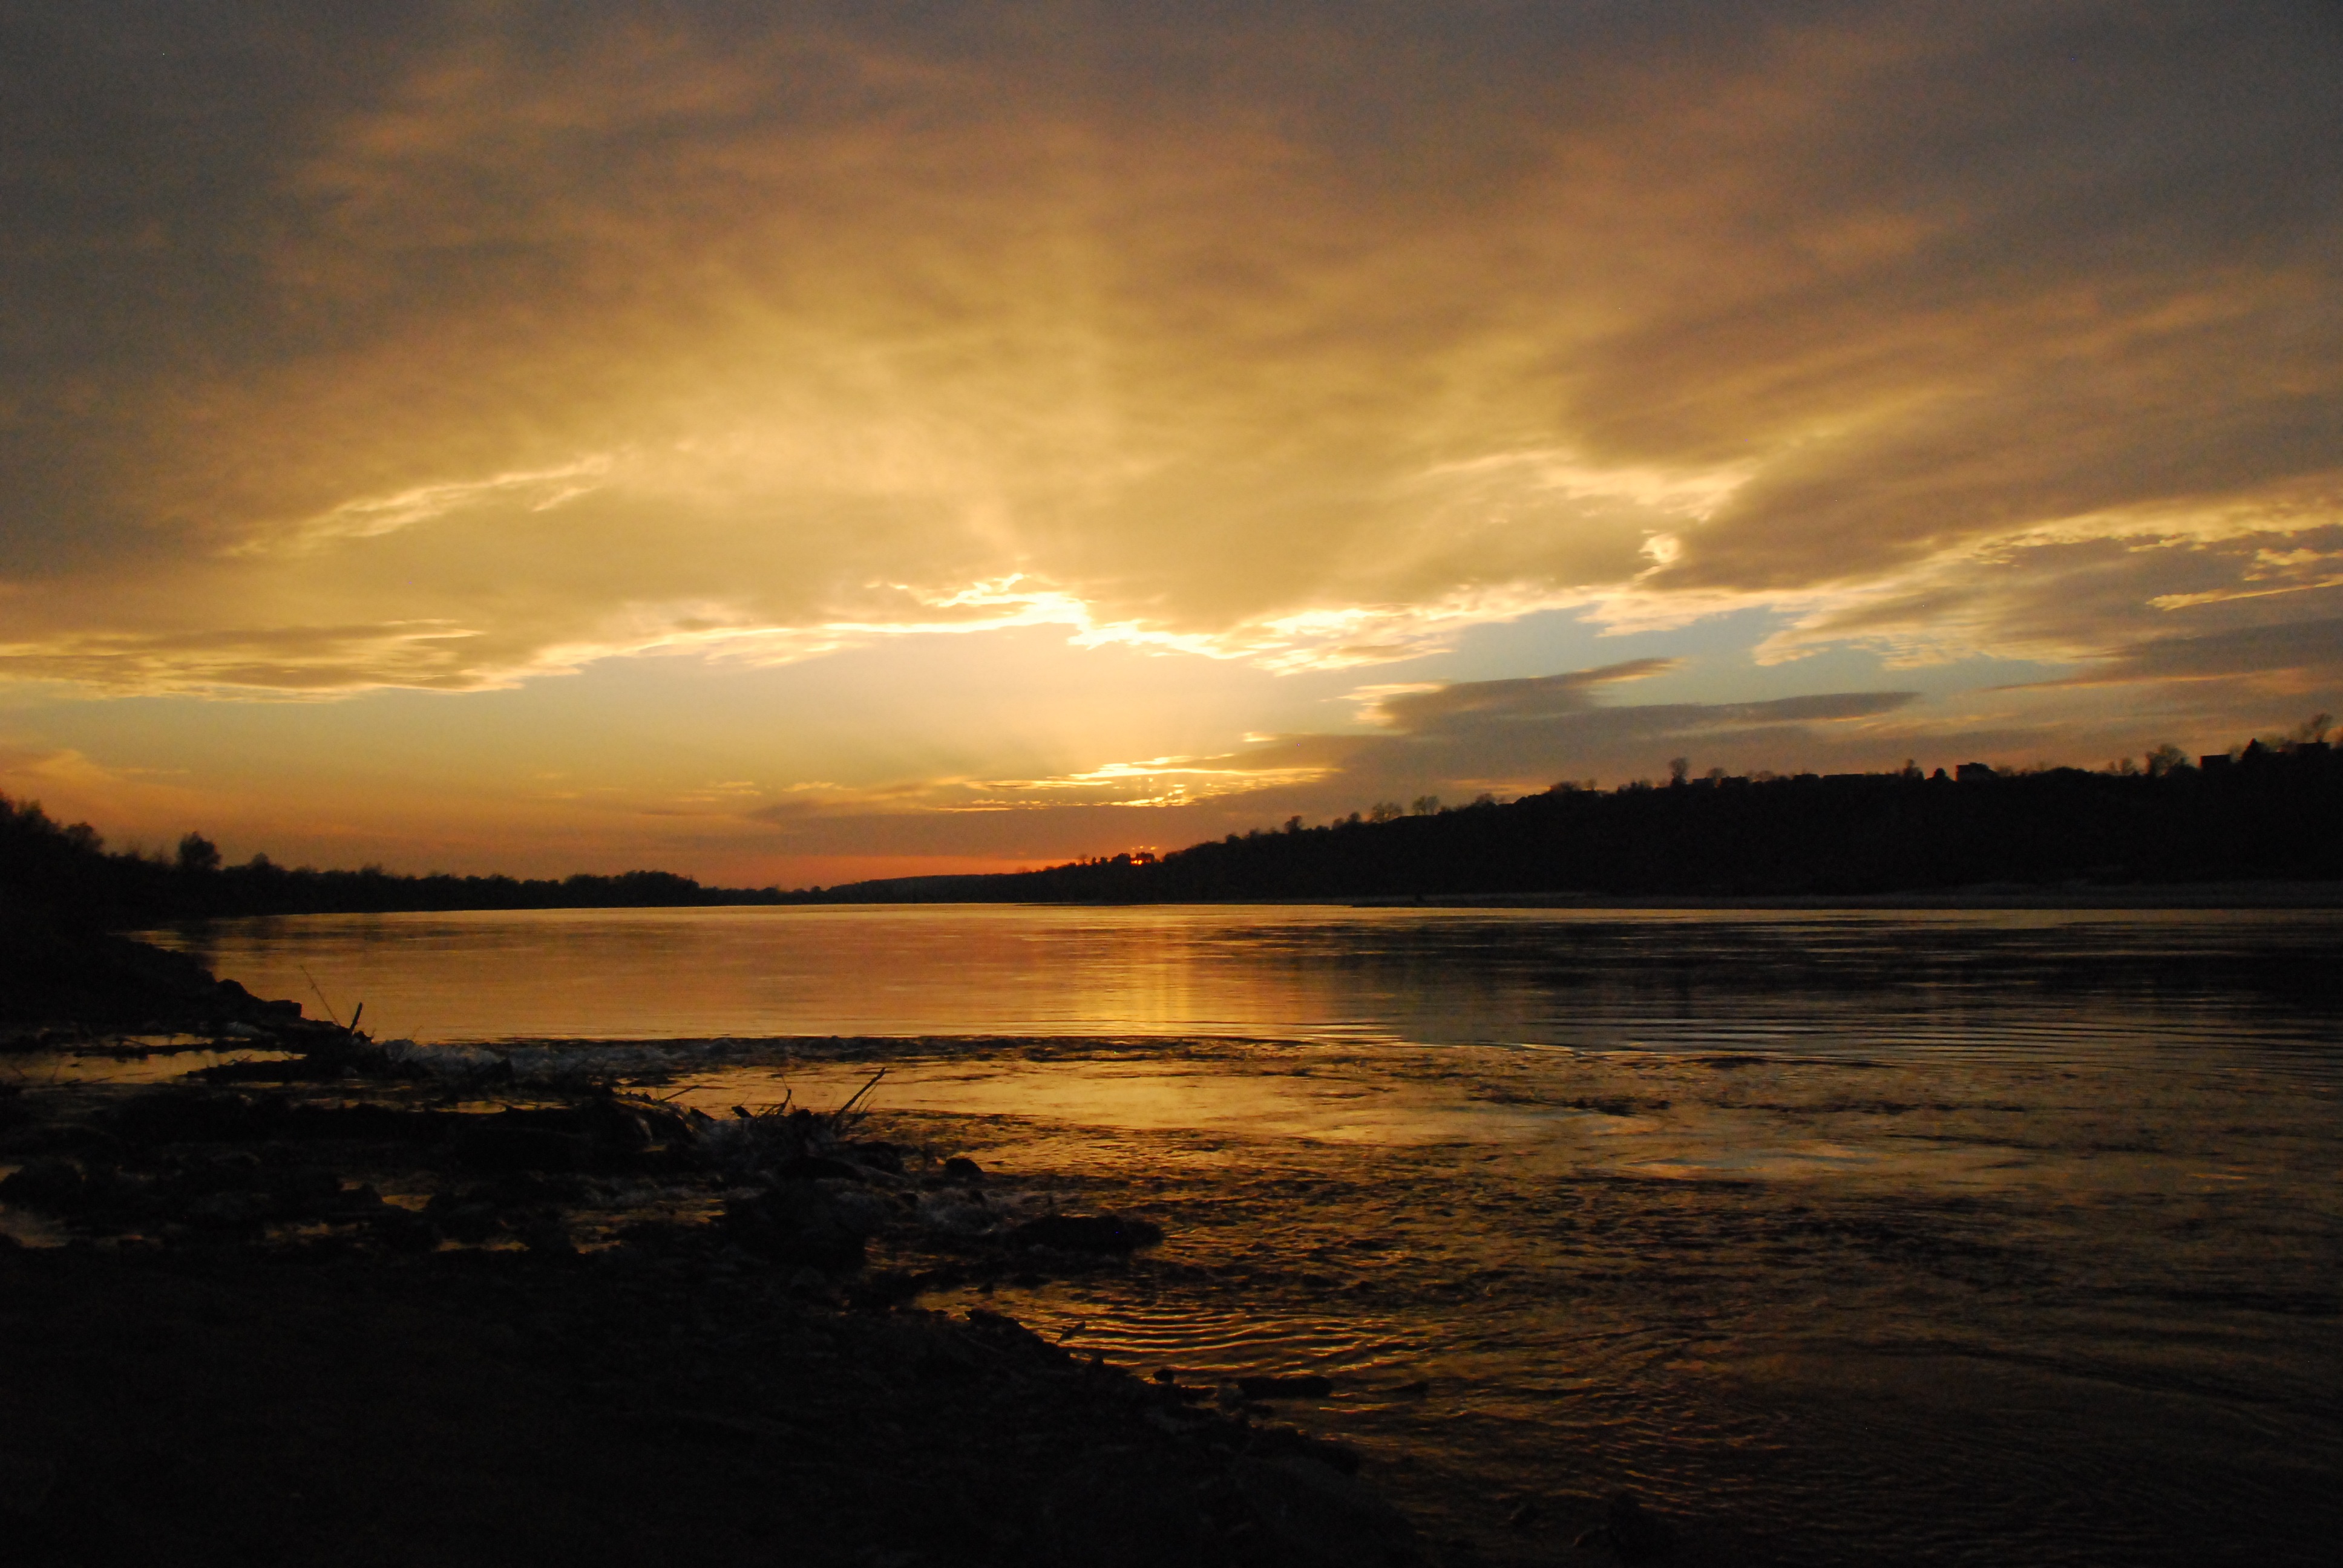
beach, sea, coast, ocean, horizon, cloud, sky, sun, sunrise, sunset, sunlight, morning, shore, wave, dawn, river, dusk, evening, reflection, bay, body of water, clouds, poland, landscapes, loch, afterglow